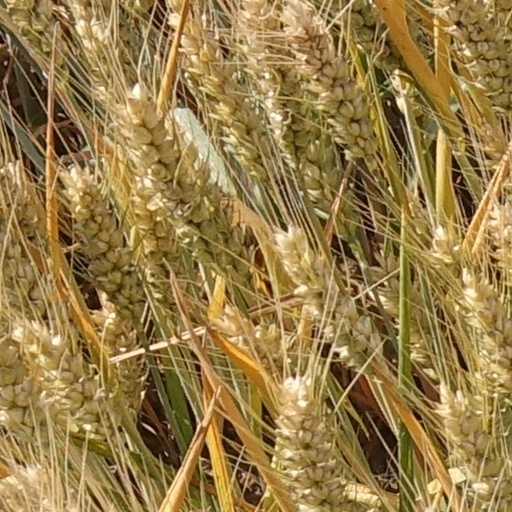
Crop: wheat